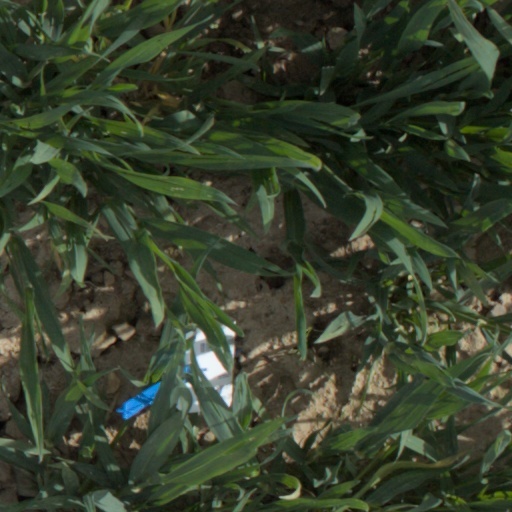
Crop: wheat